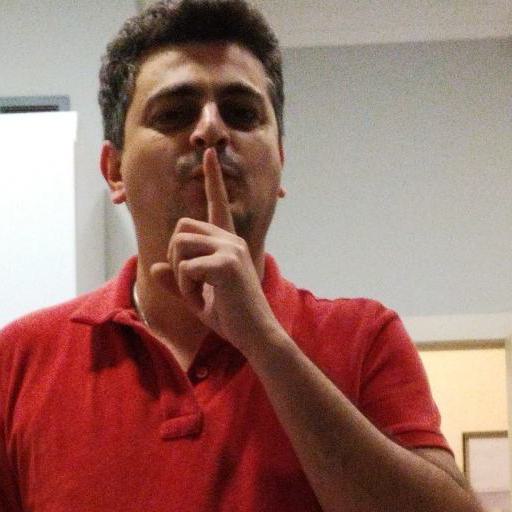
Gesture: mute